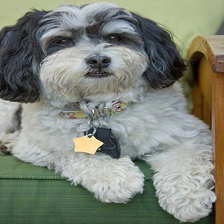
Species: dog
Breed: havanese